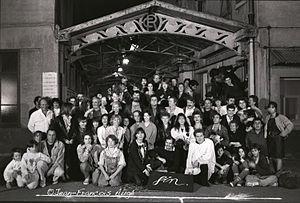
Fin du tournage
La Croisade des enfants est un téléfilm français en deux parties réalisé par Serge Moati en 1988.